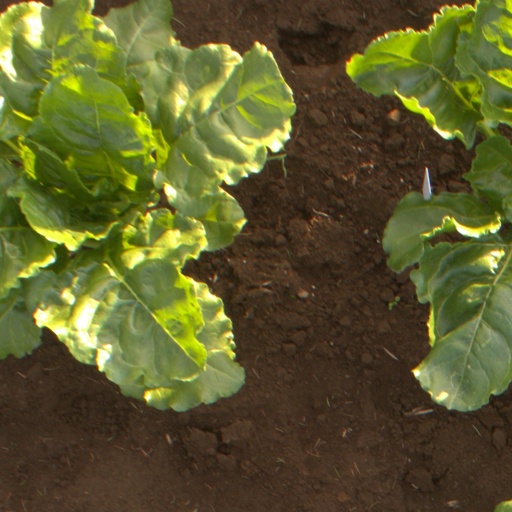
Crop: sugar beet